Michael Flynn

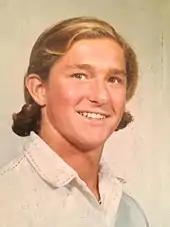
Flynn at Middletown High School, 1977

Michael Thomas Flynn was born and raised in Middletown, Rhode Island, one of nine siblings born to Helen Frances (née Andrews), who worked in real estate, and Charles Francis Flynn, a small-town banker, both Catholics of Irish descent. Flynn's family has a long tradition of serving in the armed forces; Helen's brother was a Navy submarine captain and their father an officer in World War II, Charles's father, Henry E. "Harry" Flynn, served in the Army during World War I, and Charles himself served in World War II and fought during the Battle of the Bulge while traveling under General George S. Patton. Flynn's younger brother, Charles A. Flynn, is a retired four-star general.